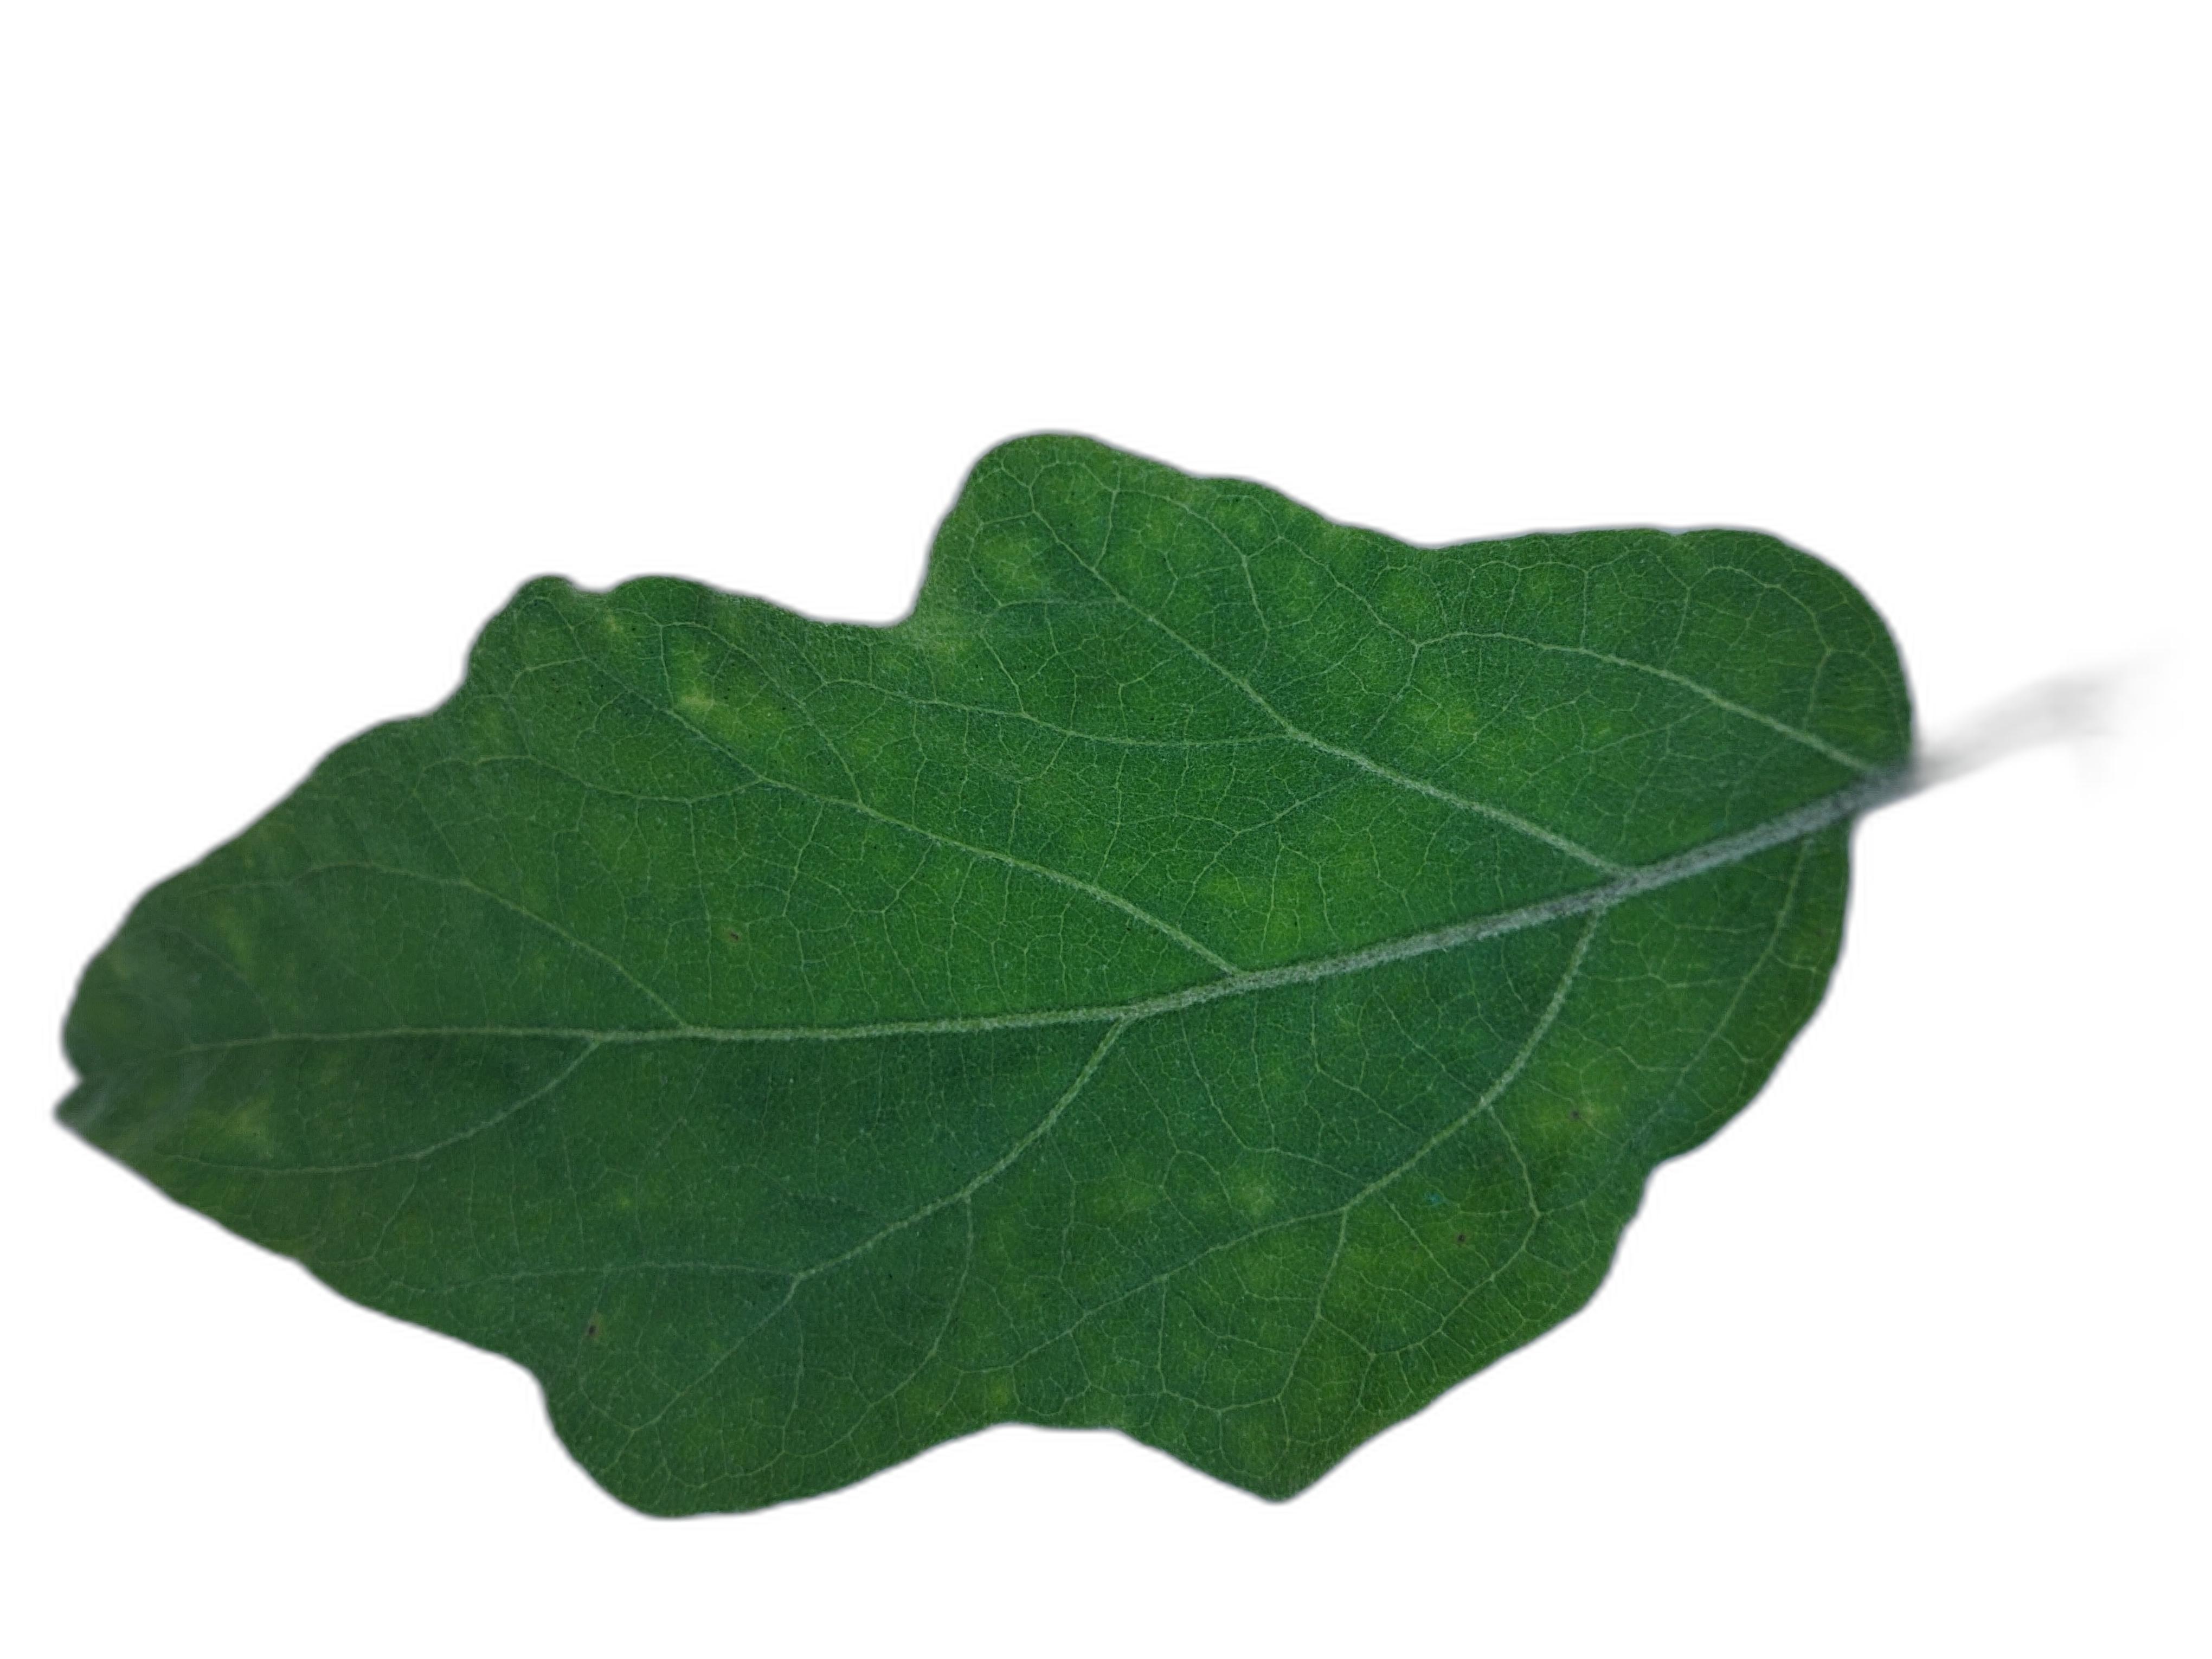
Label: Healthy Leaf